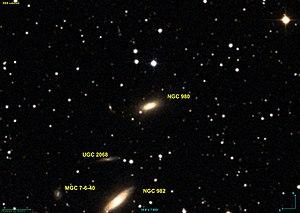
Image créée à l'aide du logiciel Aladin Sky Atlas du Centre de Données astronomiques de Strasbourg et des données de DSS (Digitized Sky Survey).
NGC 980 est une galaxie lenticulaire située dans la constellation d'Andromède à environ 256 millions d'années-lumière de la Voie lactée. Elle a été découverte par l'astronome germano-britannique William Herschel en 1786.